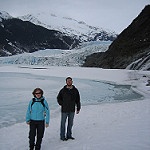
Scene: Outdoor